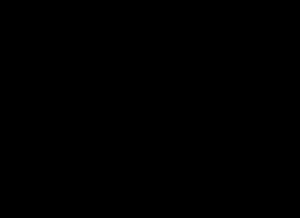
Triaenops goodmani est une espèce fossile de chauves-souris de la famille des Hipposideridae. Elle est connue seulement par trois mandibules trouvées en 1996 dans la grotte d'Anjohibe, dans le Nord-Ouest de Madagascar. L'espèce est décrite en 2007 par la naturaliste Karen Samonds, à partir de ce matériel vieux de 10 000 ans tout au plus. L'épithète spécifique est dédiée à Steven M. Goodman, naturaliste américain, pour son travail sur les chauves-souris malgaches. Un morceau d'humérus de chiroptère trouvé sur le même site n'est pas attribué avec certitude à l'espèce et pourrait être celui d'une espèce actuelle, Triaenops menamena.